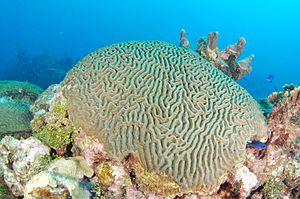
Les Faviidae constituent une famille de coraux scléractiniaires.
Les Mussidae constituent une famille de scléractiniaires.
Diploria est un genre de coraux scléractiniaires de la famille des Mussidae.